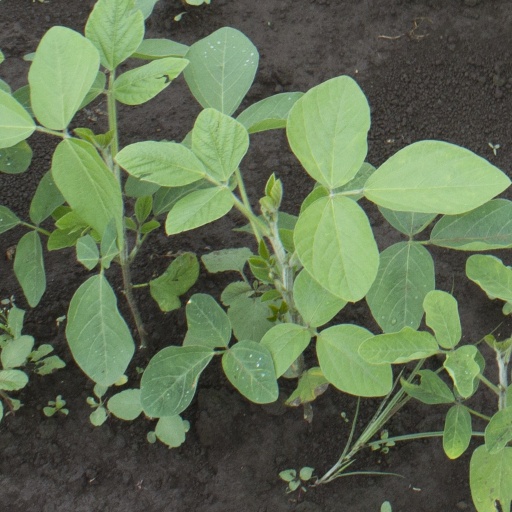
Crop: soybean